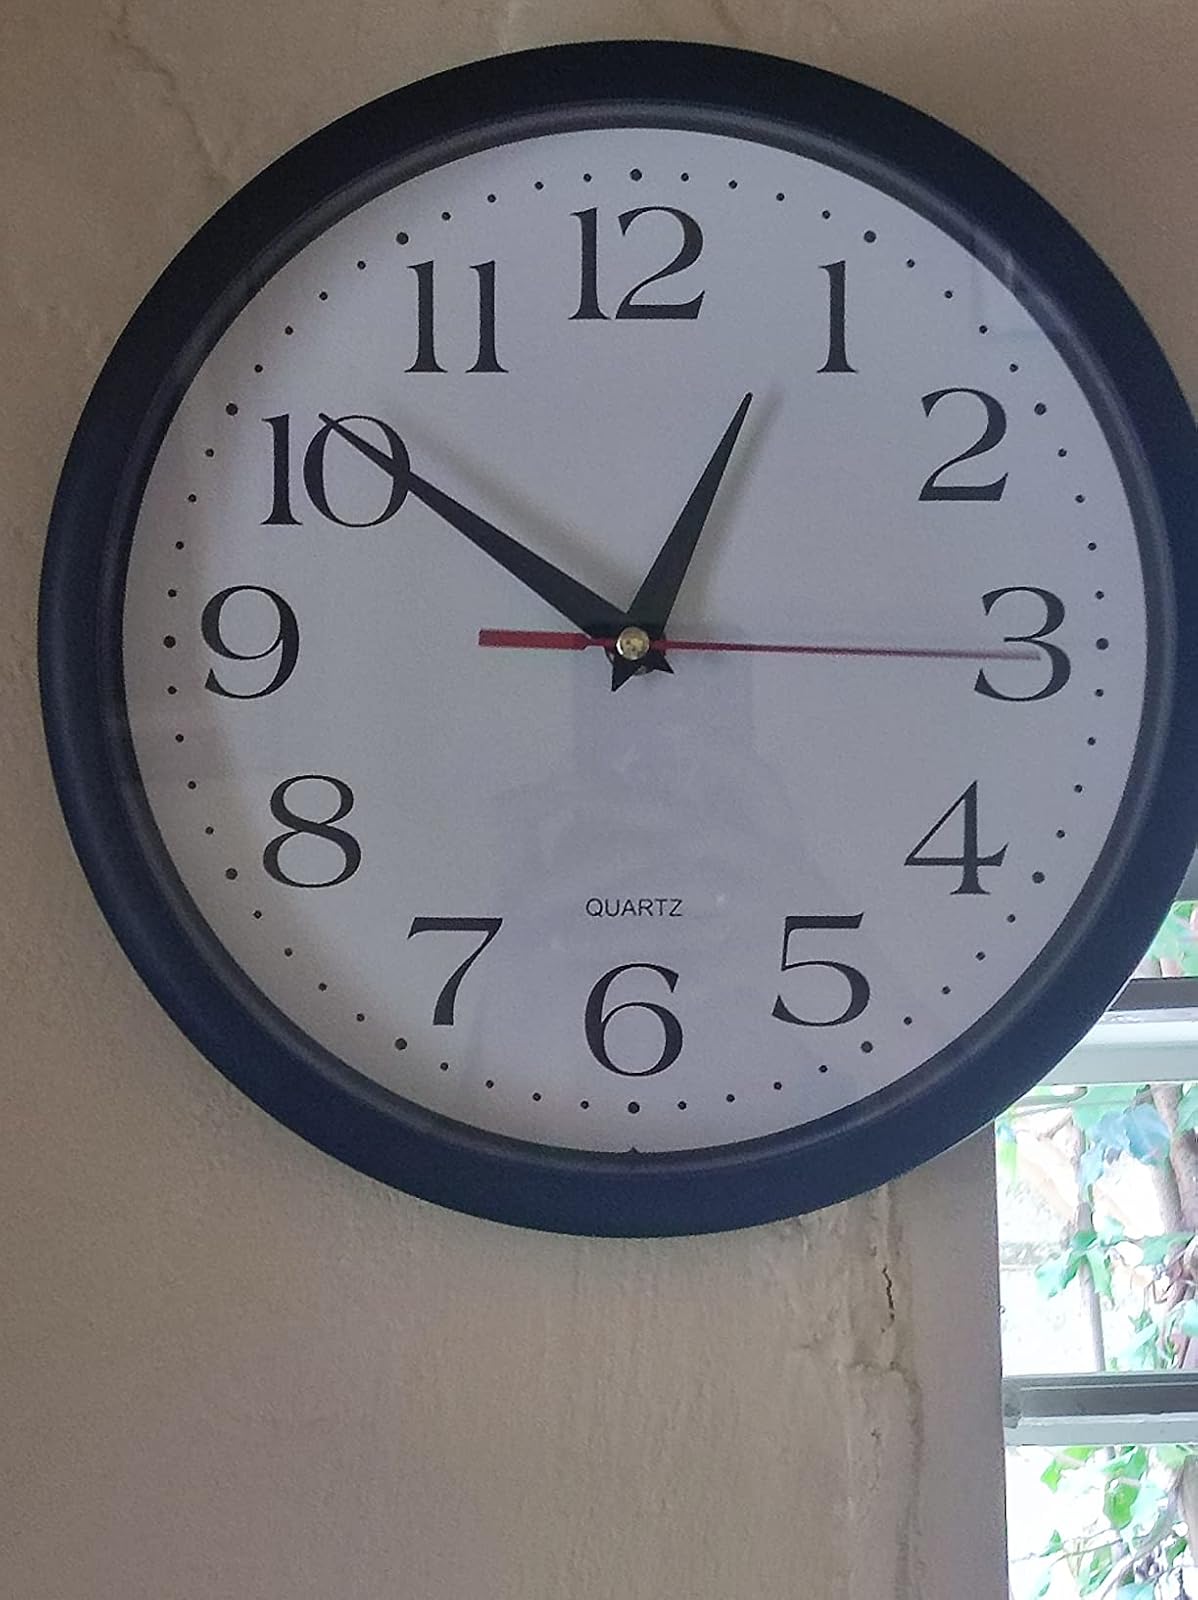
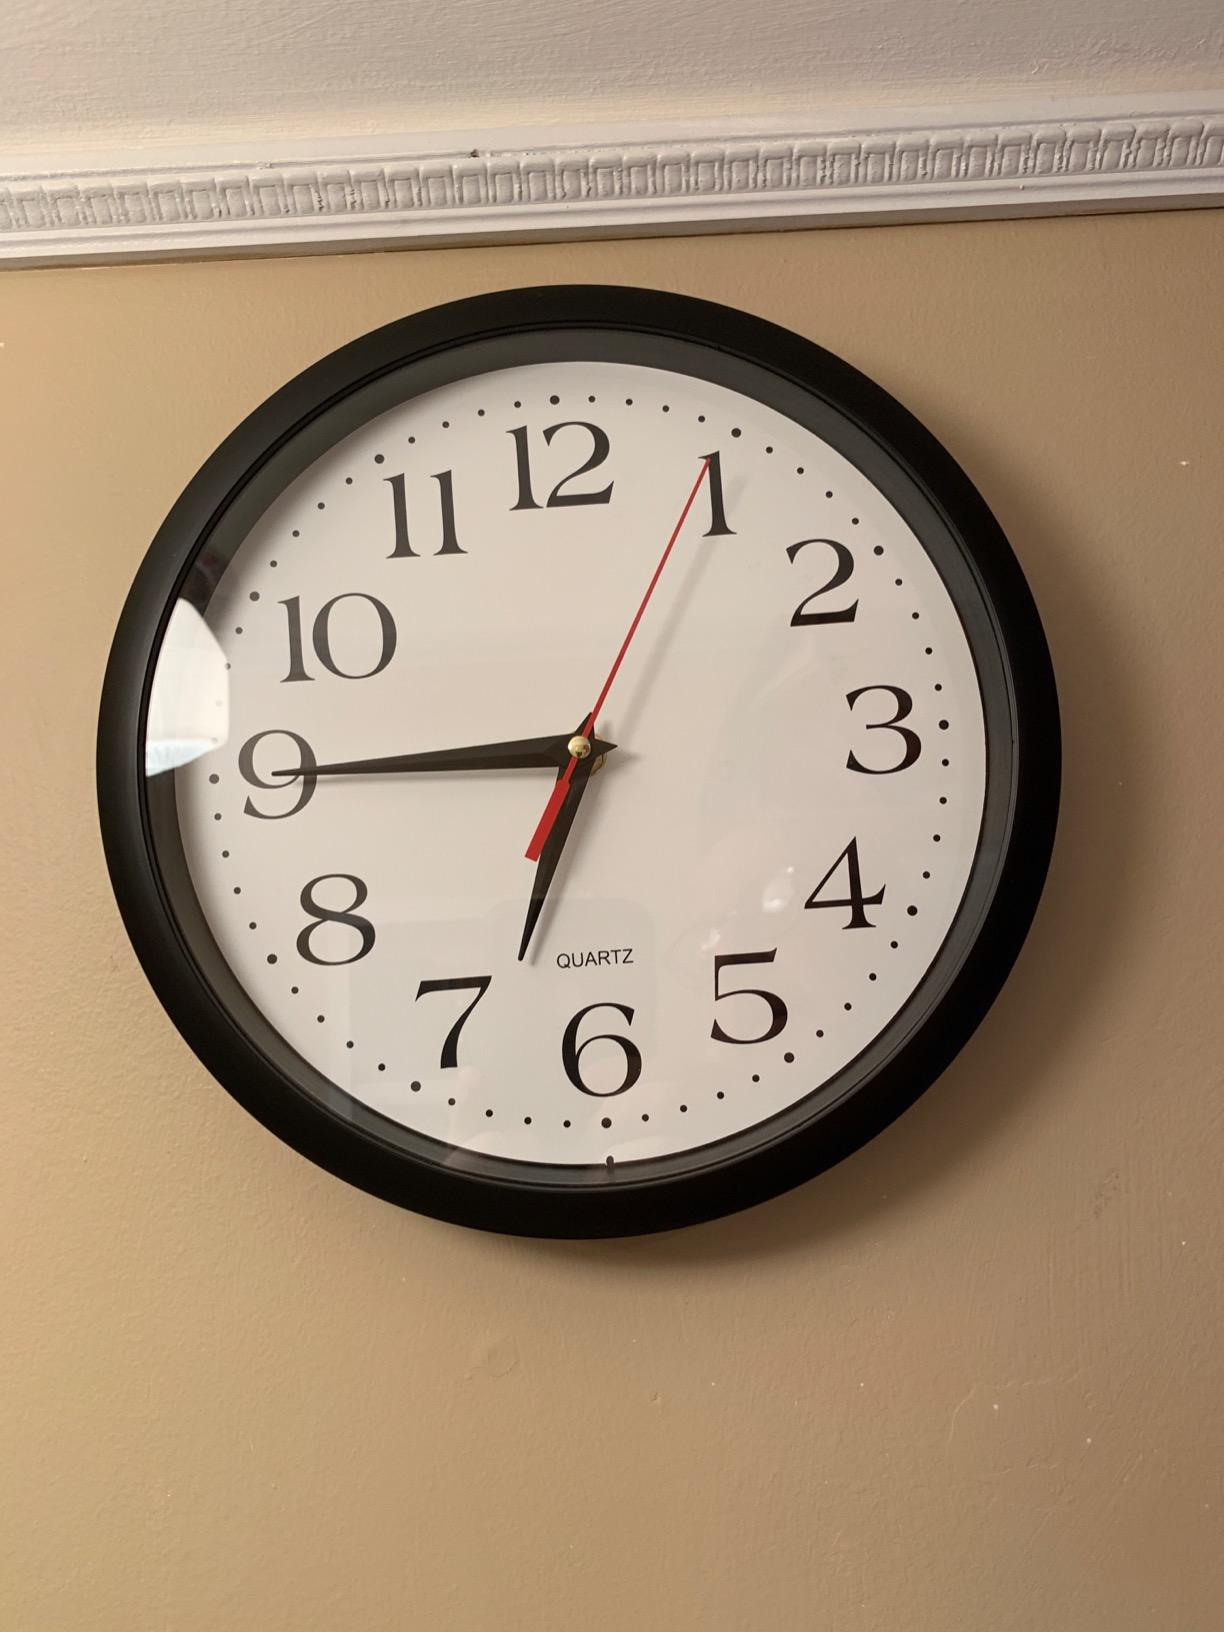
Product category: clock
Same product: yes